Describe the emotion expressed in this image:  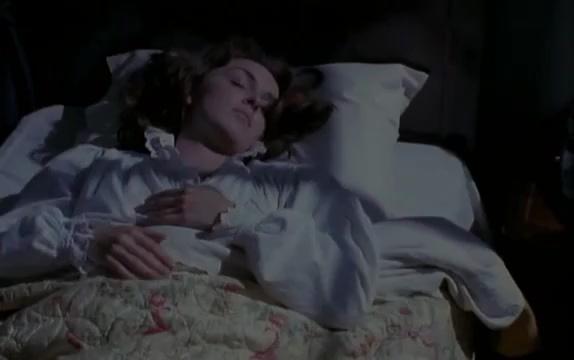
This person displays Pain, valence and arousal with low intensity.